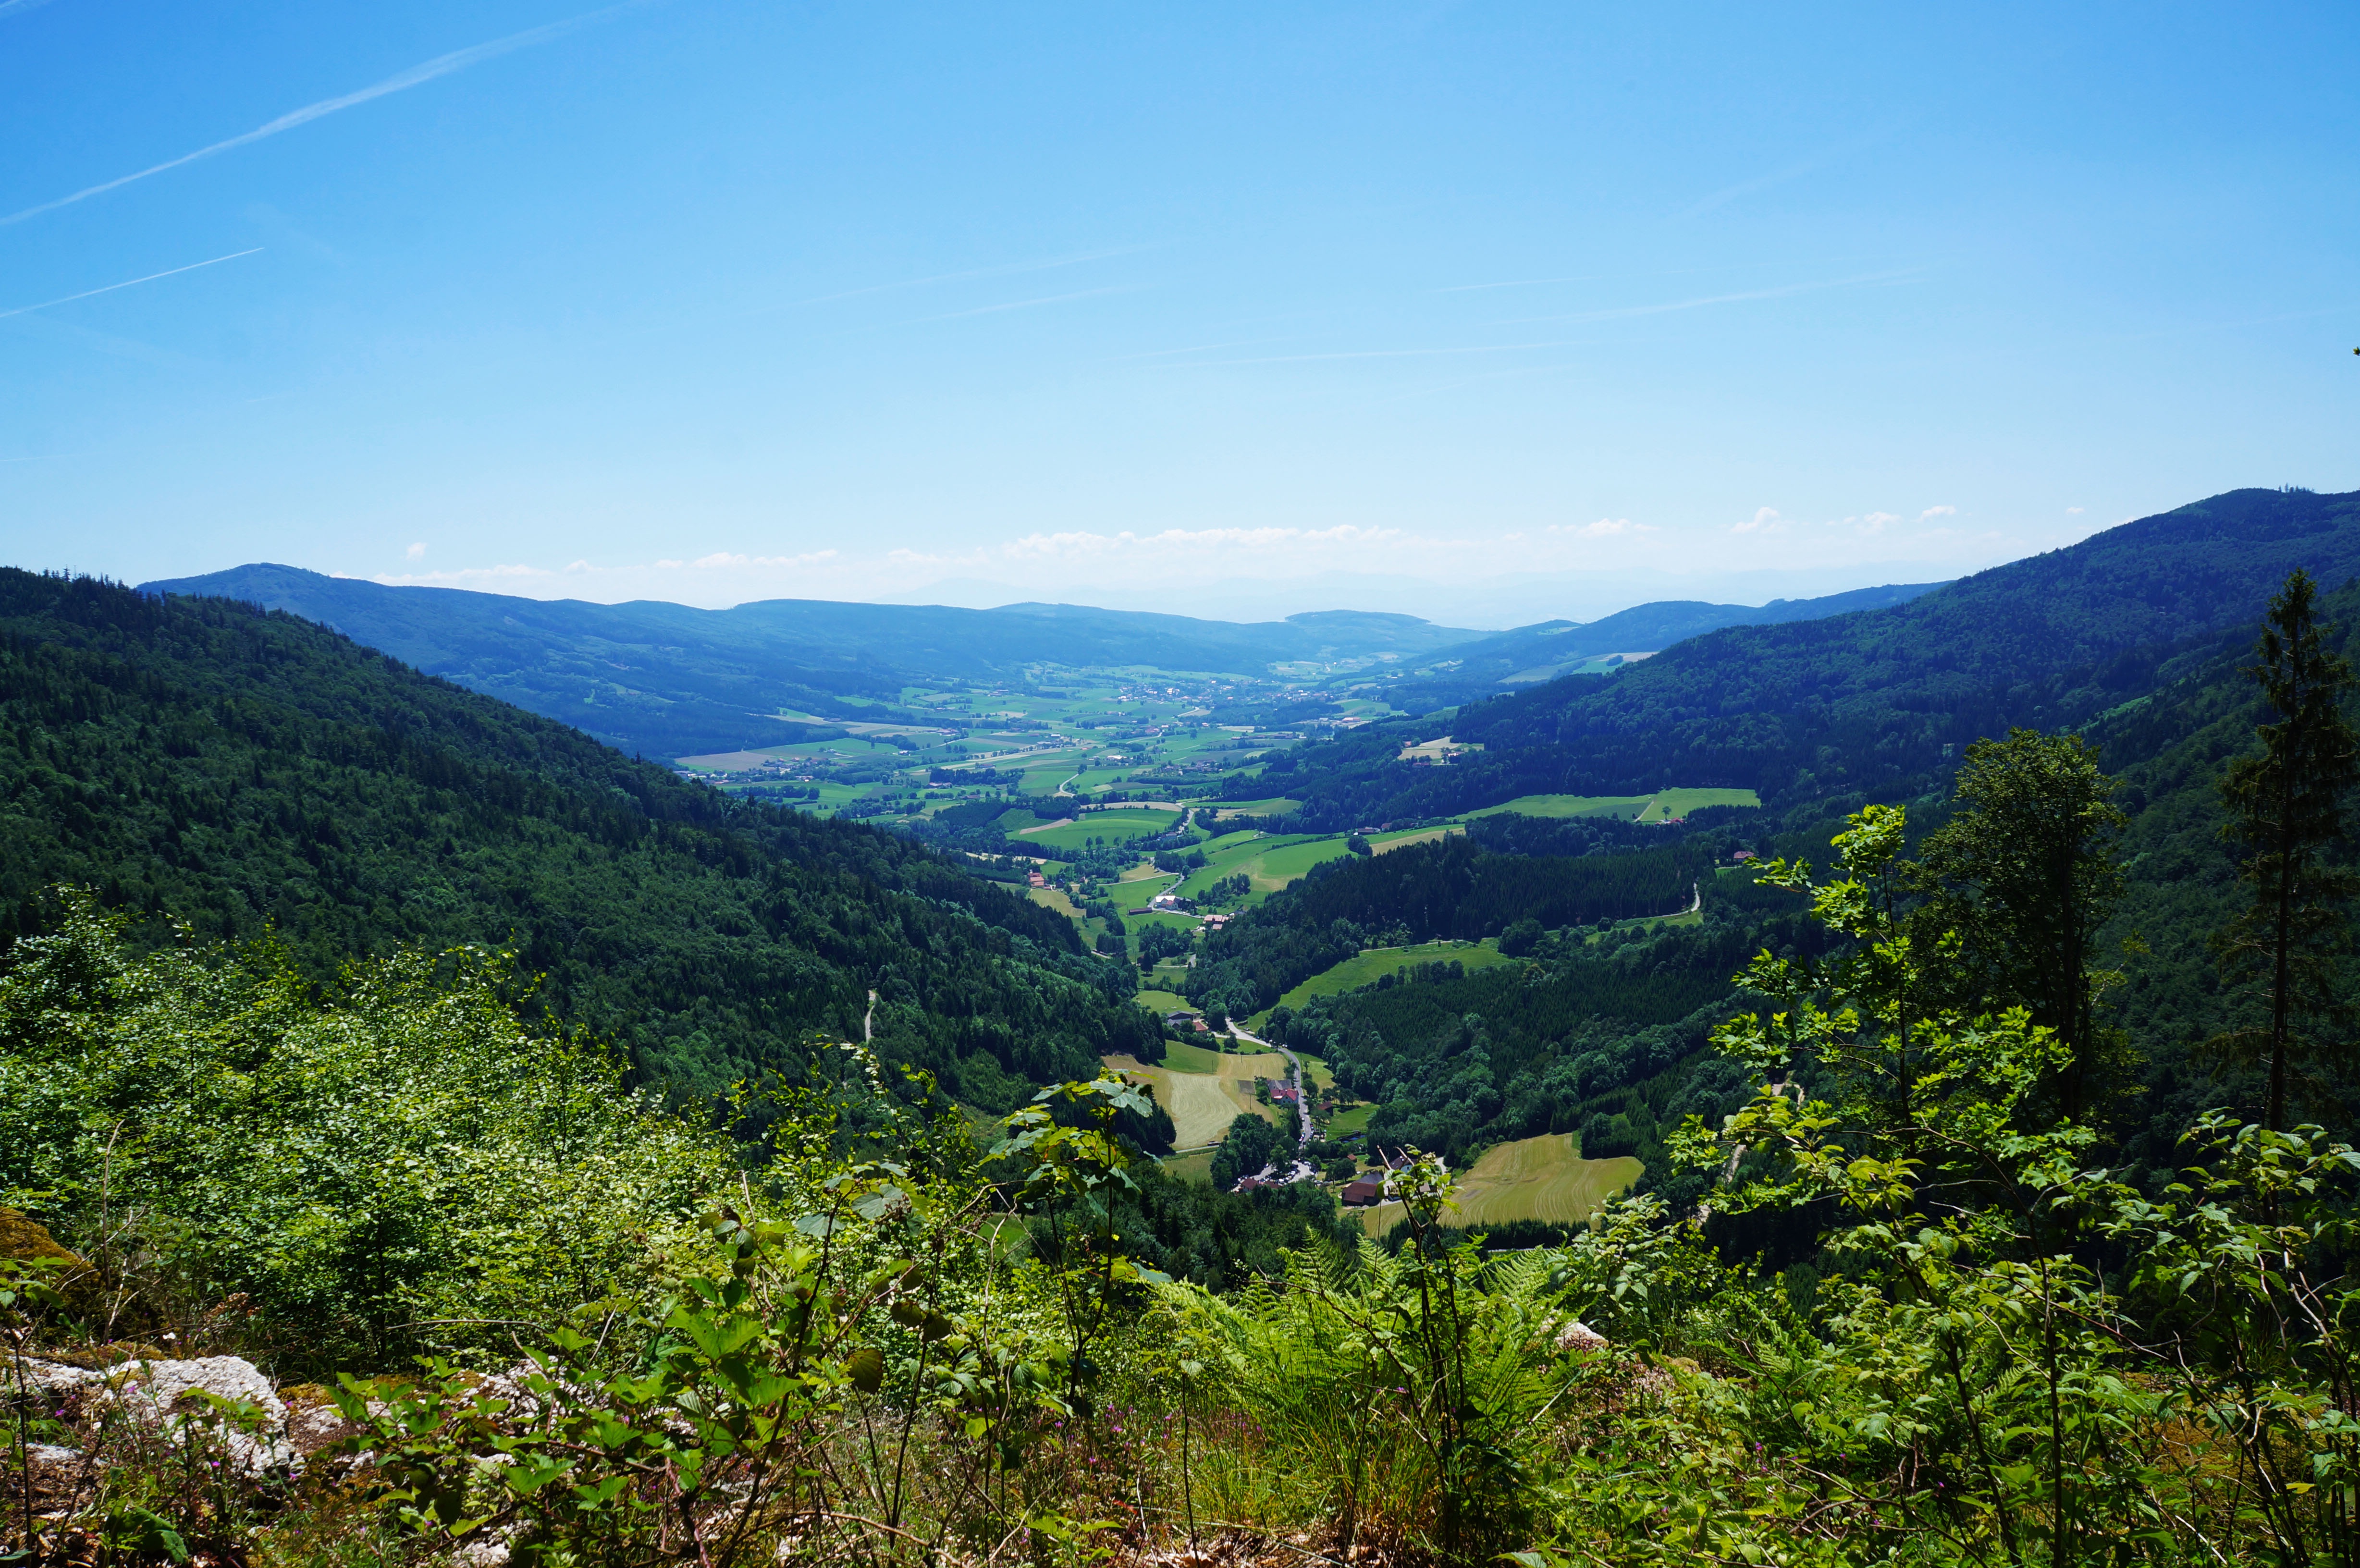
landscape, nature, forest, wilderness, walking, mountain, sky, hiking, trail, meadow, hill, adventure, view, valley, mountain range, panorama, summer, highland, ridge, outlook, plateau, fell, landform, mountain pass, geographical feature, mountainous landforms